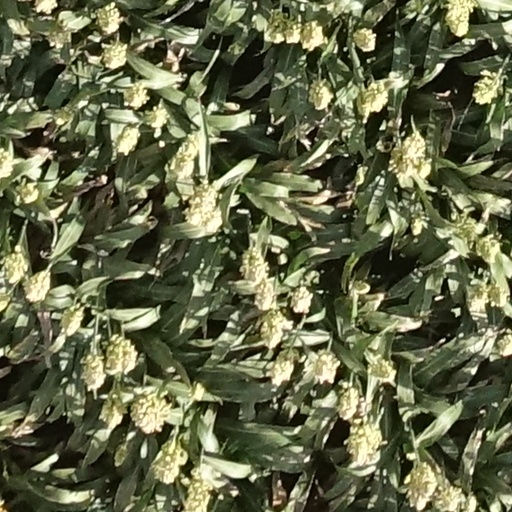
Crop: sorghum